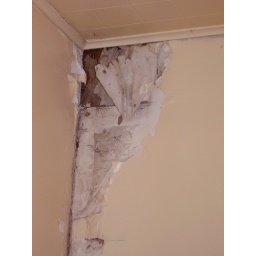
Water damage, inside bathroom wall. Water came in from roof, where main roof meets roof valley to the bathroom